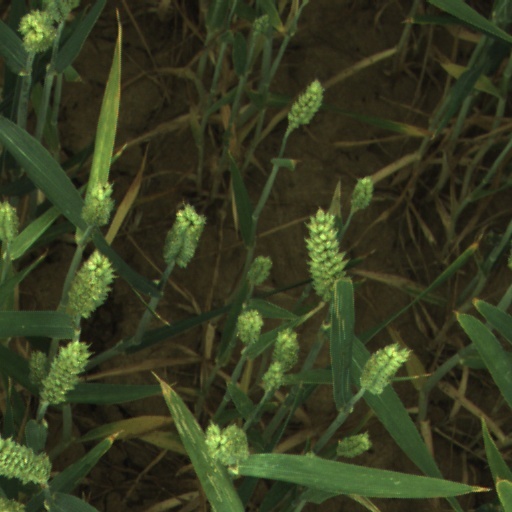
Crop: wheat